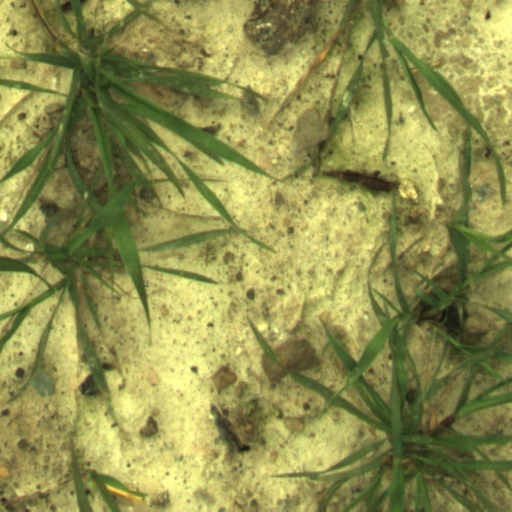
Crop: wheat